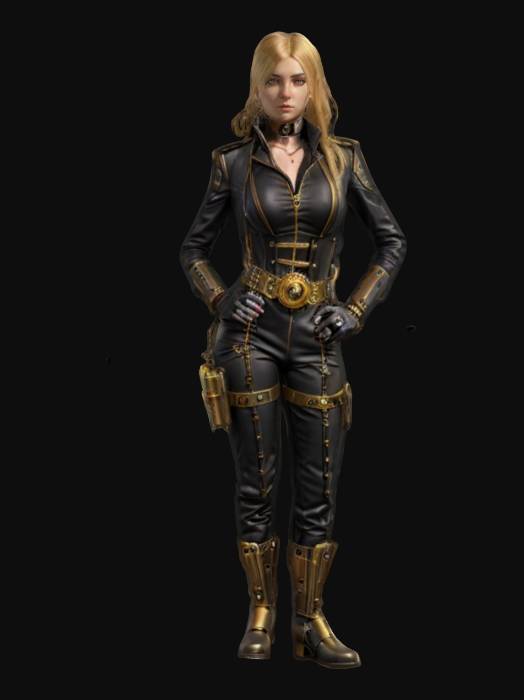
미적 점수 (1~10점): 8